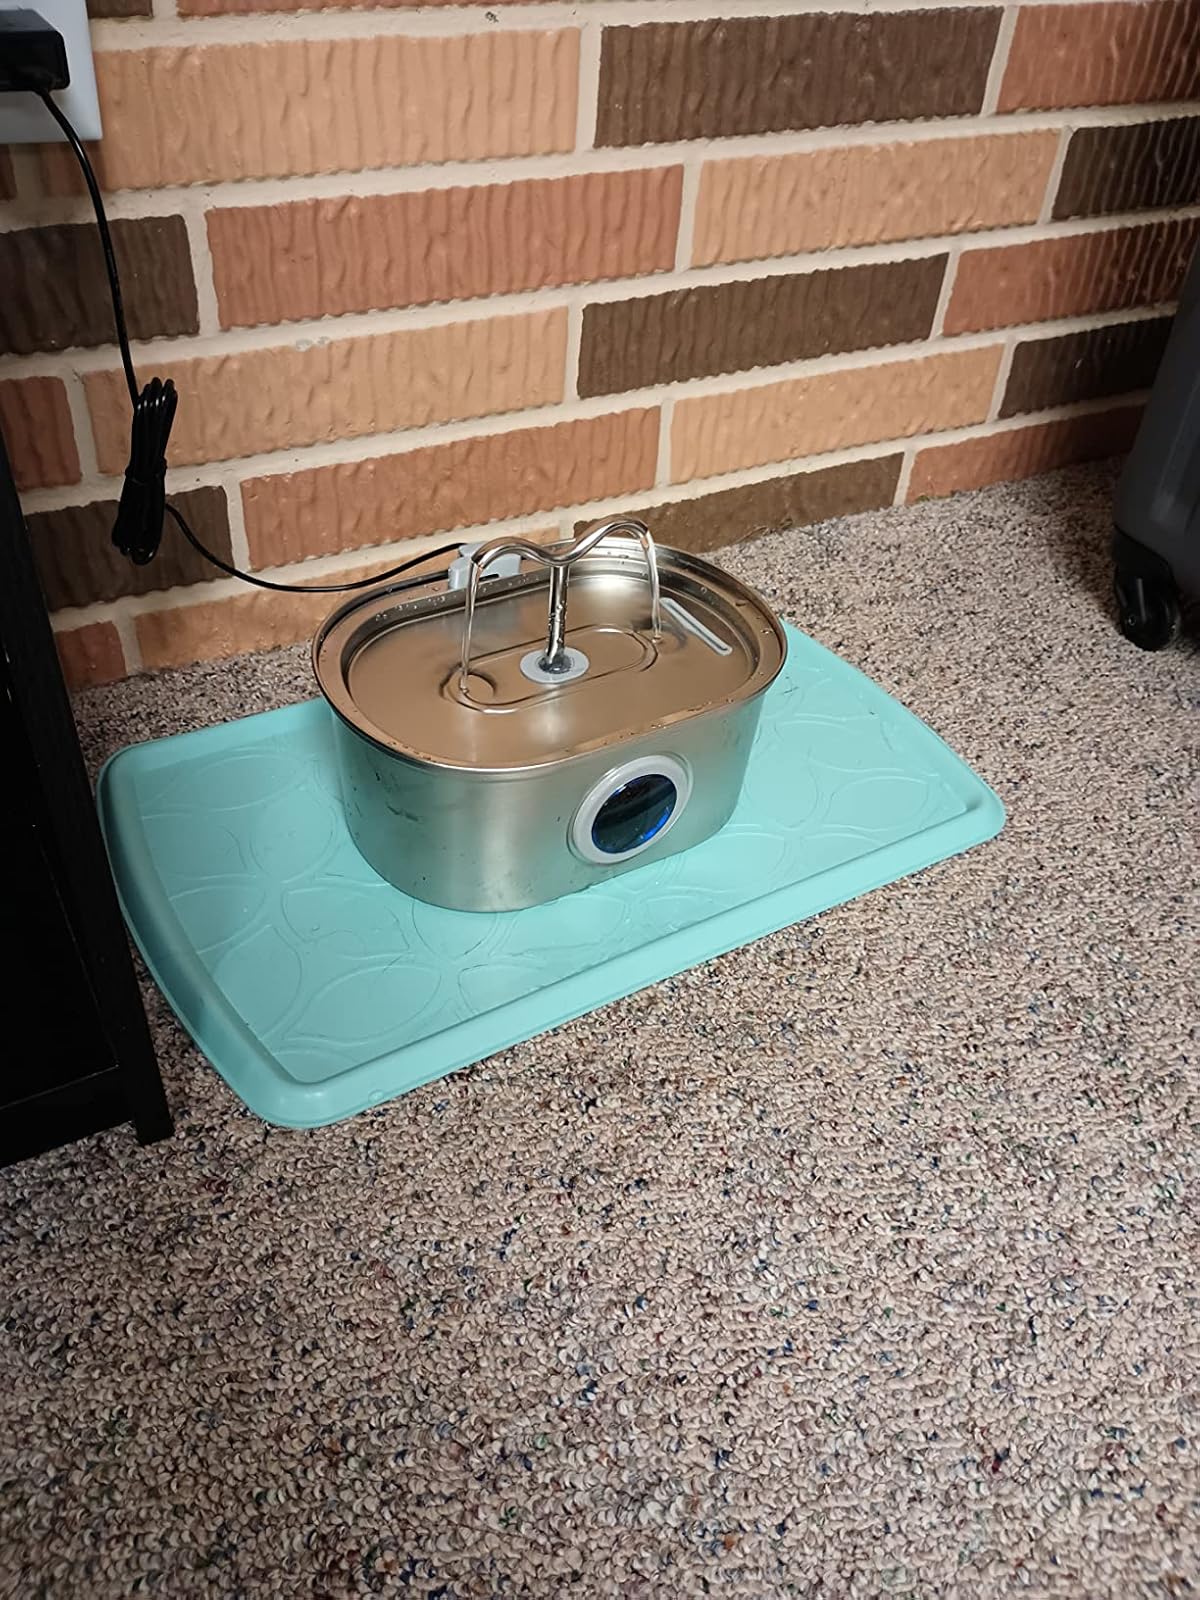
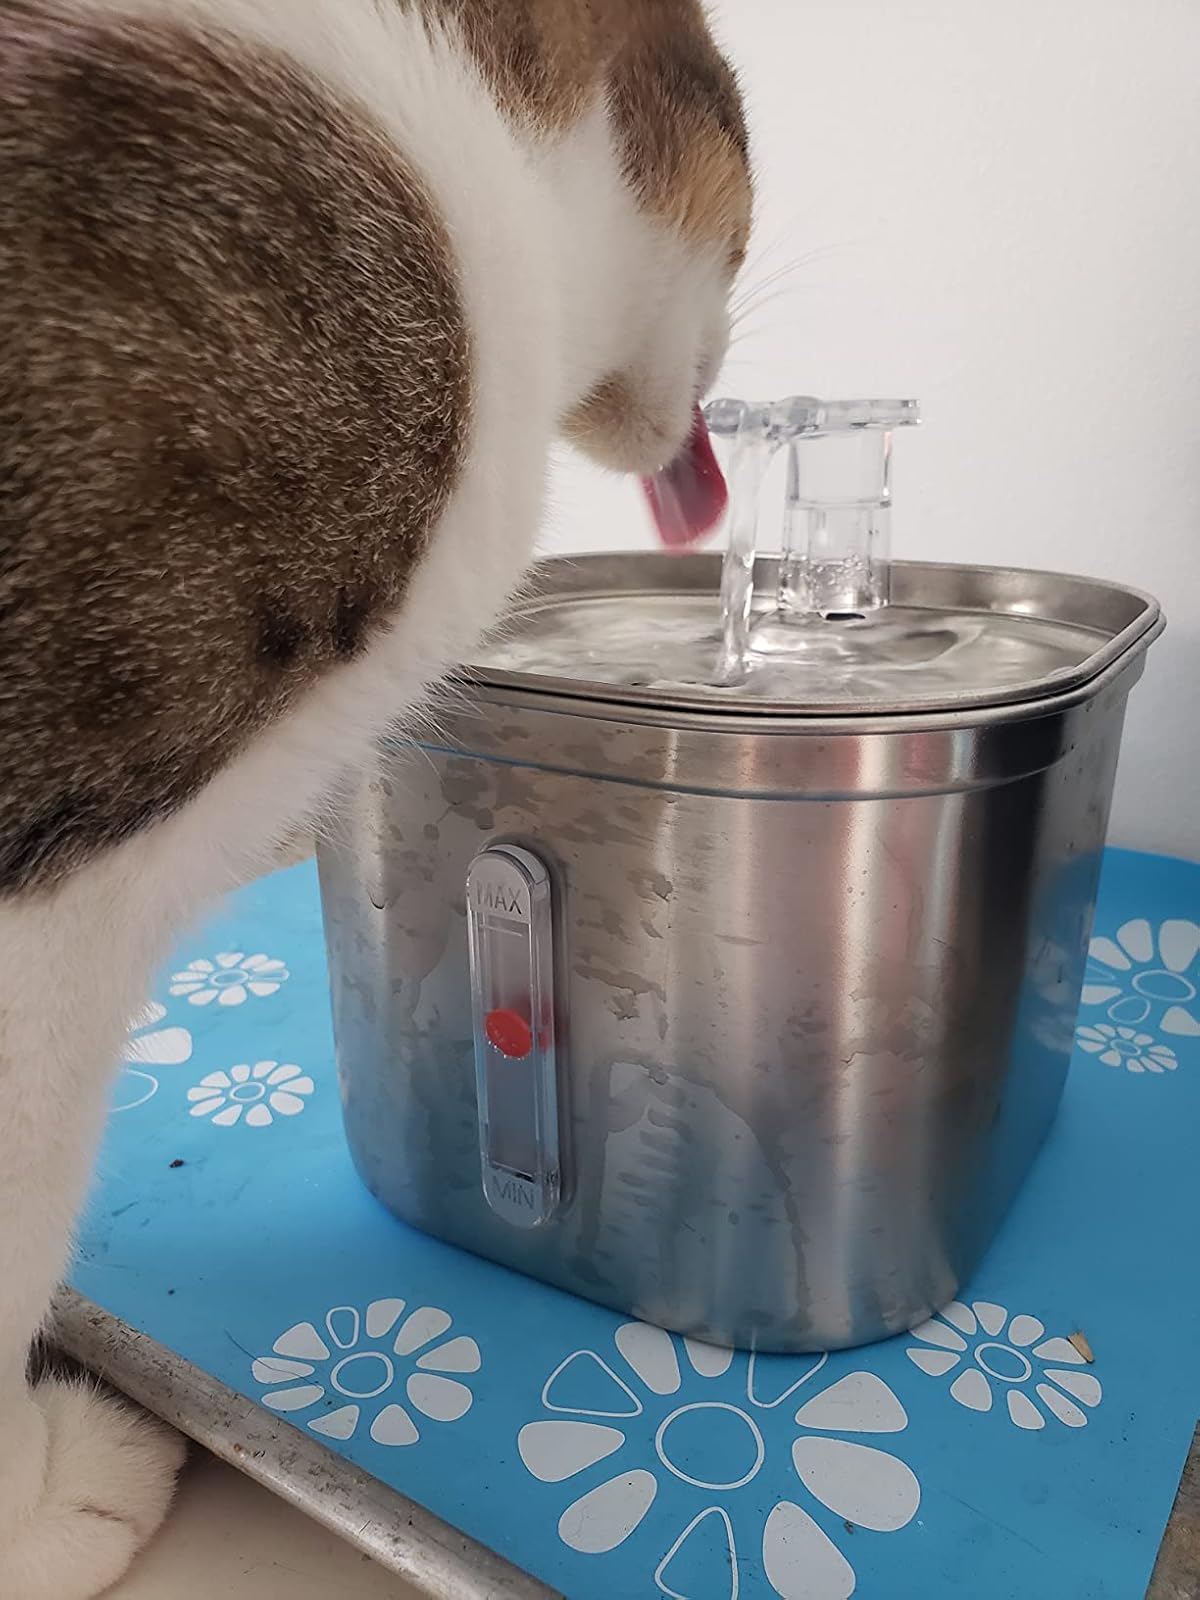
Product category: items_bowl
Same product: no